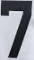
Number: 7